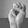
ASL letter: M